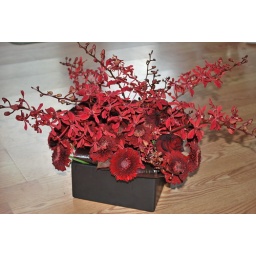
A charming mixture of deep maroon gerbera daises, black roses and red orchid stems arranged in a black cache pot.